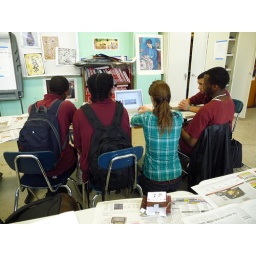
Making plant containers from plastic bags by weaving.